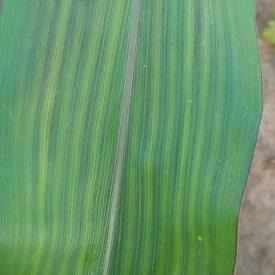
Crop: Maize
Condition: stripe-d